Constable

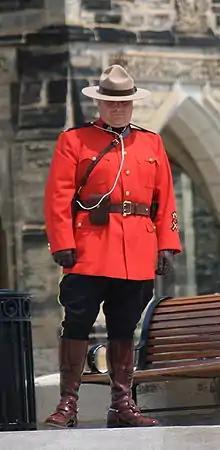
A constable of the Royal Canadian Mounted Police in full dress. Constables are typically the lowest rank in Canadian police services.

In Canada, as in the United Kingdom, constable is the lowest rank in most law enforcement services, including the Royal Canadian Mounted Police. In Newfoundland the provincial police are the Royal Newfoundland Constabulary, whereby all officers are addressed by the term "constable".